Payment Guaranteed

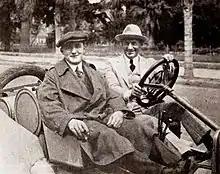
Still with Cecil Van Auker riding with director George L. Cox

Payment Guaranteed is a 1921 American silent drama film directed by George L. Cox and starring Margarita Fischer, Cecil Van Auker, and Hayward Mack.